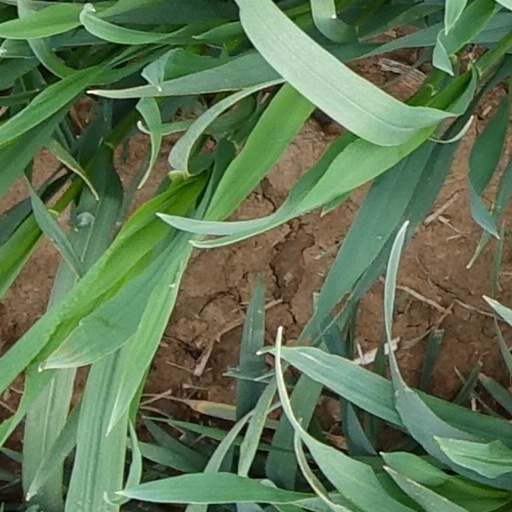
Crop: wheat